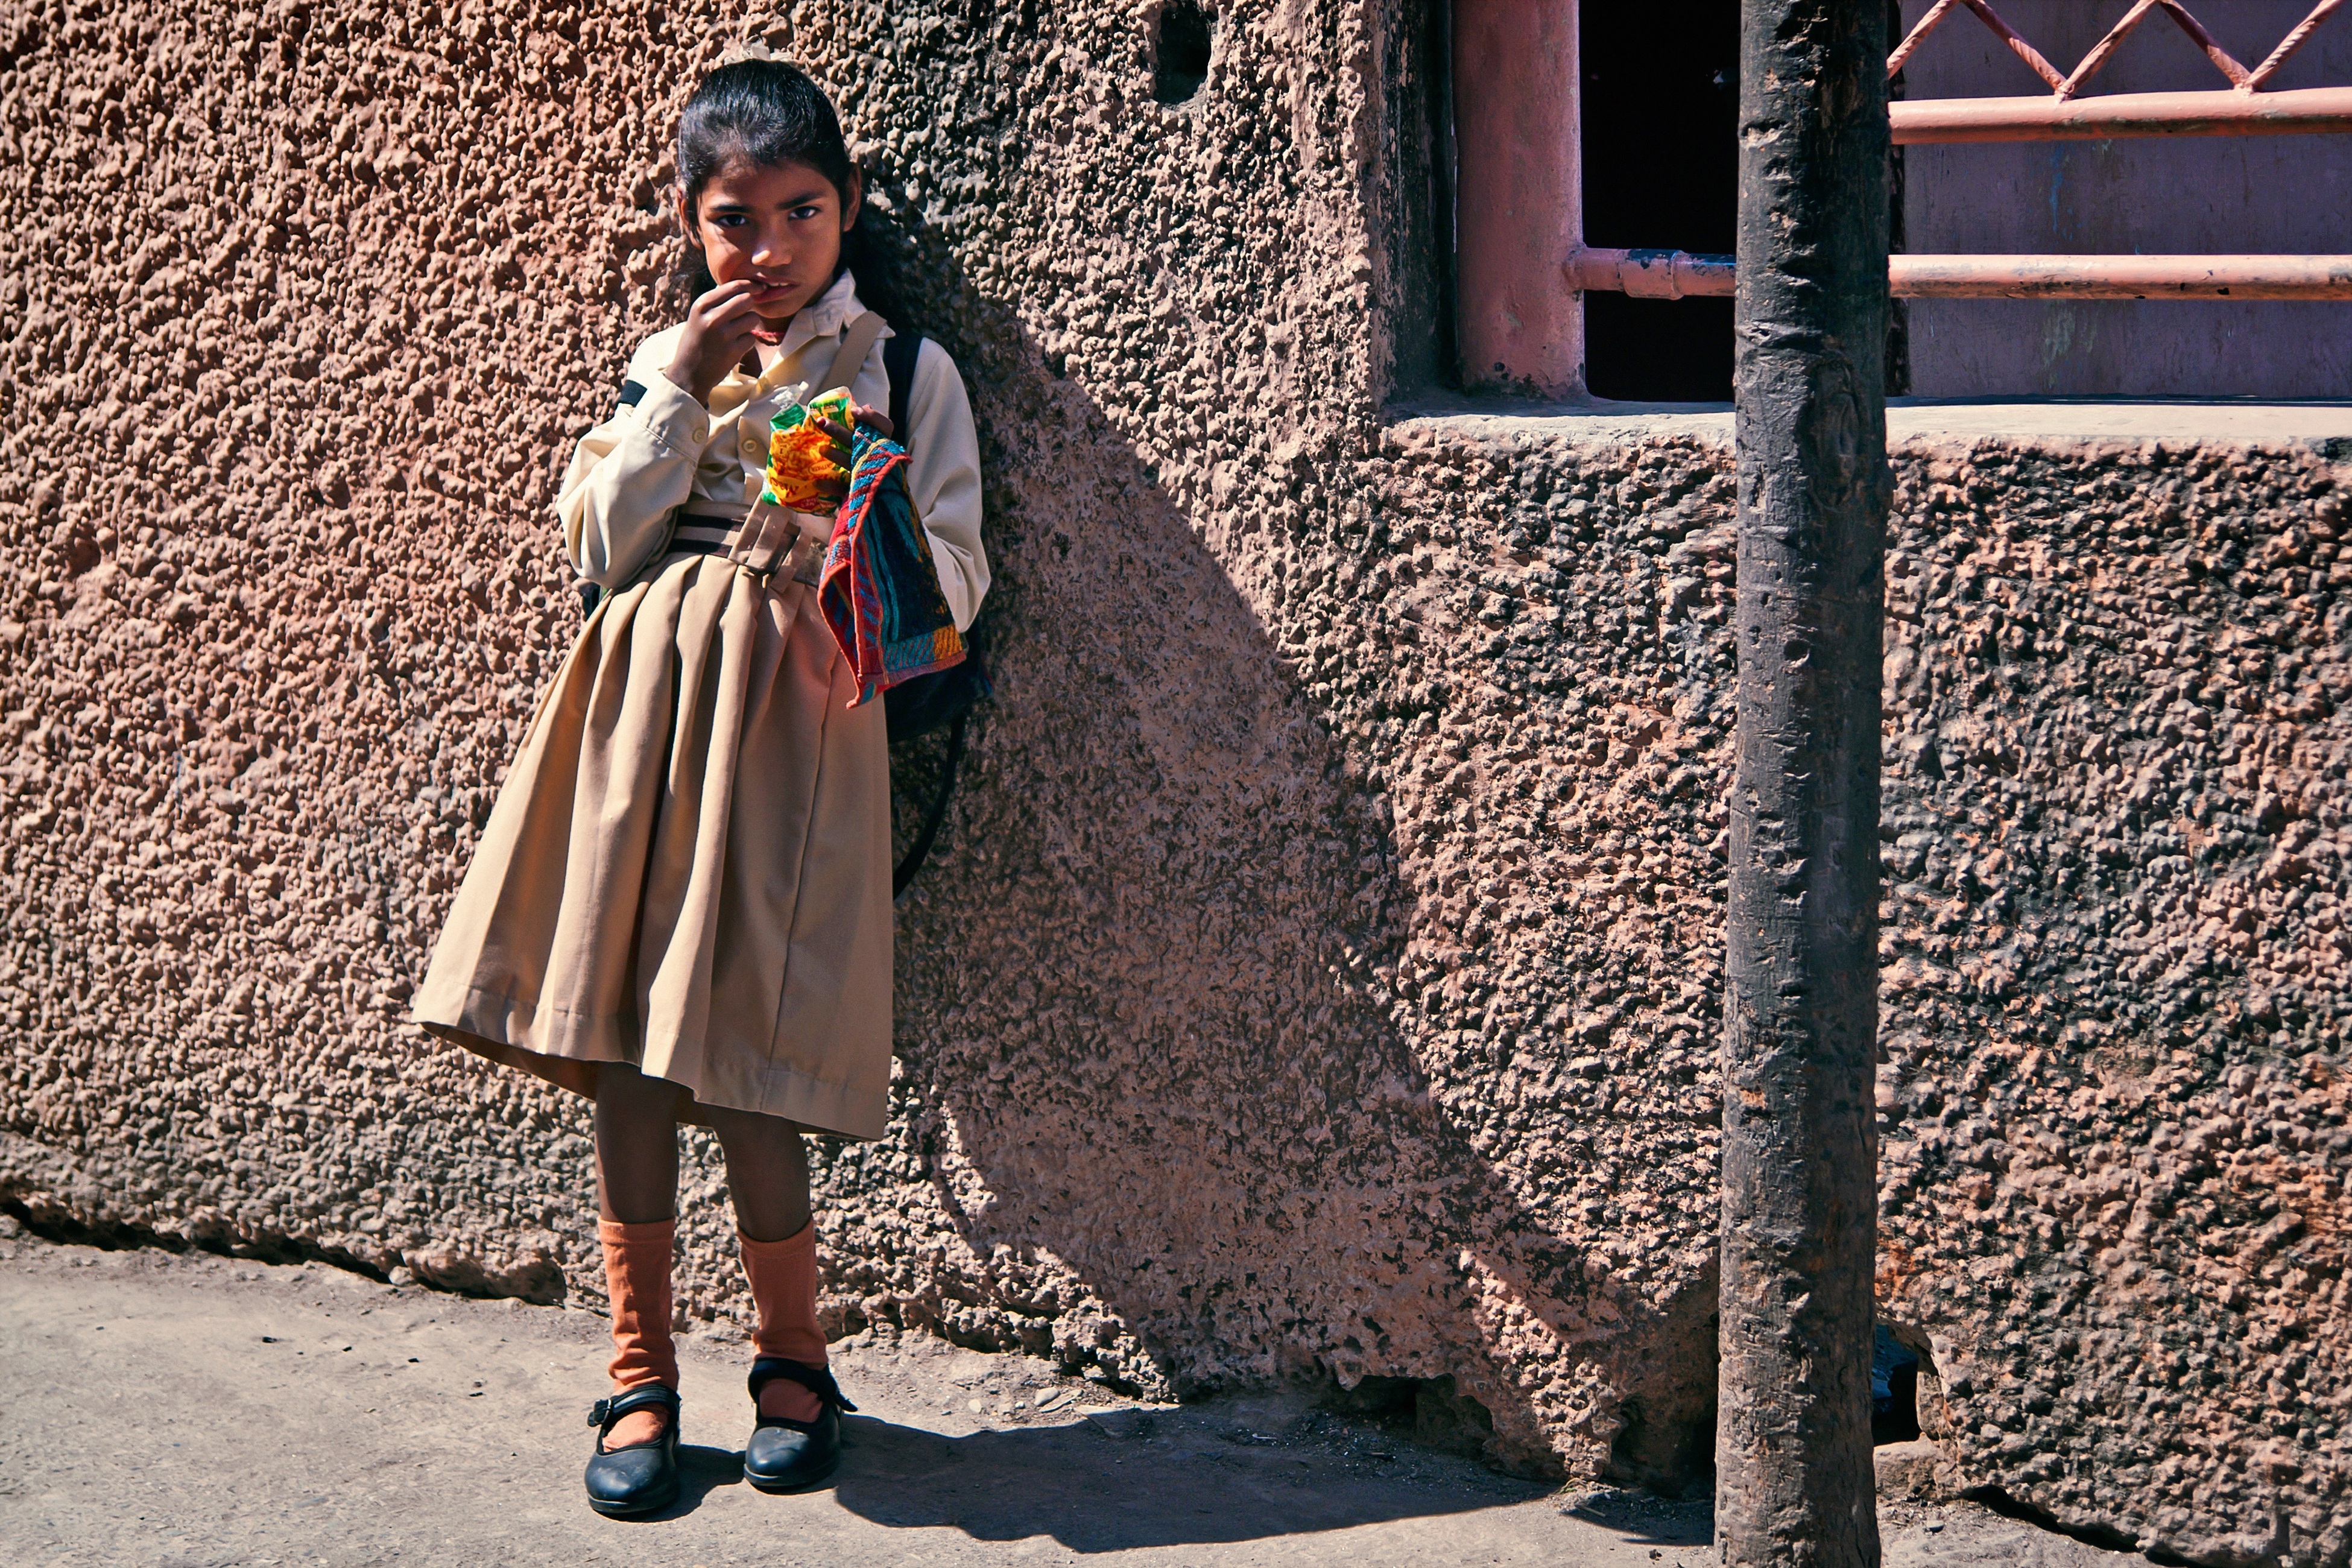
people, girl, street, travel, female, young, spring, color, corn, student, asia, fashion, clothing, eat, outside, dress, temple, photograph, pose, culture, india, costume, indian girl